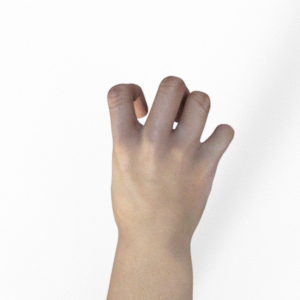
Label: rock